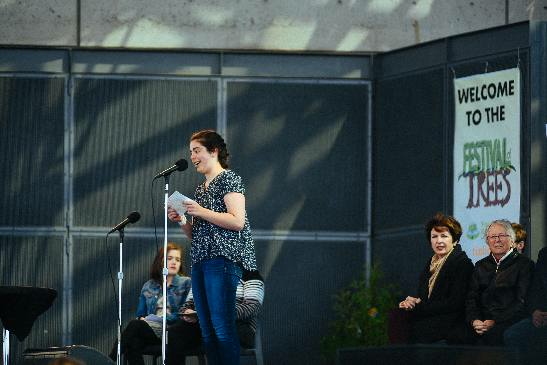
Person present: Yes